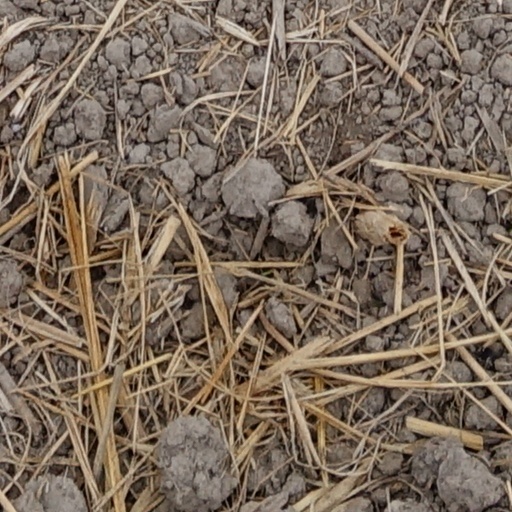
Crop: wheat